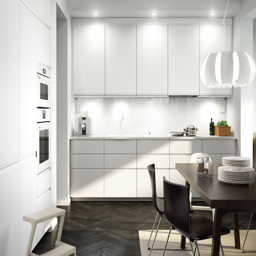
a white kitchen with white appliances and black - brown leather chairs and dining table .